Julia Lavrentieva

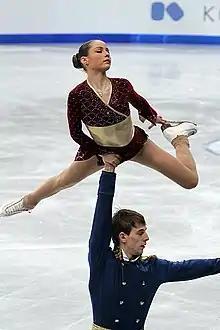
Lavrentieva/Rudyk in 2012

Julia Lavrentieva (born 11 June 1997) is a Ukrainian pair skater. With partner Yuri Rudyk, she is a three-time Ukrainian national champion (2011–2012, 2014) and placed 11th at the 2013 European Championships.